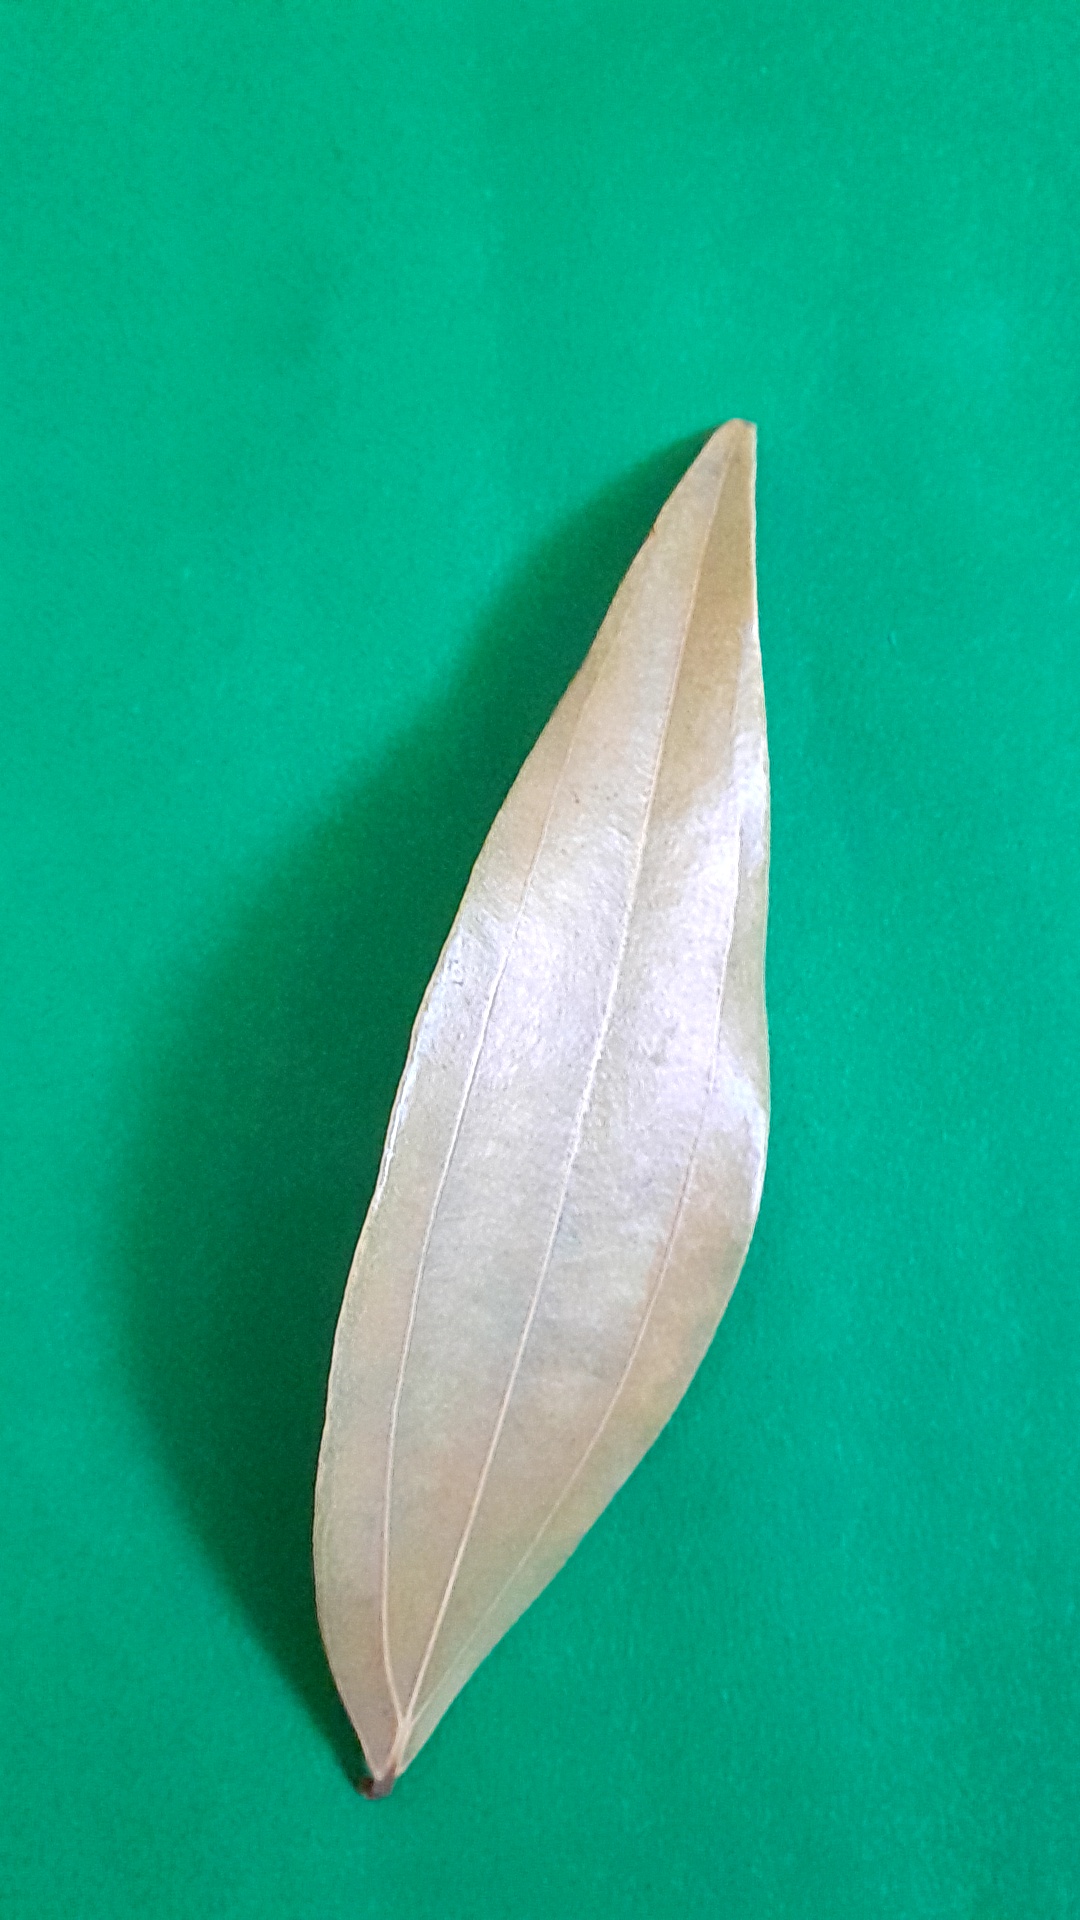
Label: Dry Leaf